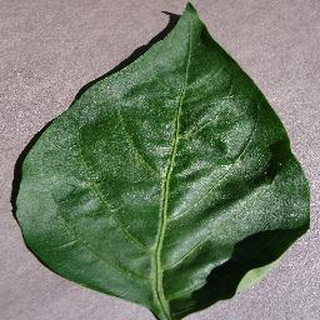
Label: healthy_bell_pepper